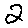
Label: 2